Canton of Solothurn

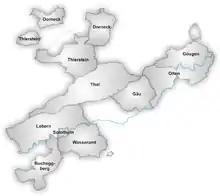
Districts of Canton Solothurn

From 2005, Solothurn's ten districts are merged pairwise into five electoral districts, termed Amteien (singular: Amtei). From 2005, the districts have only a statistical significance.